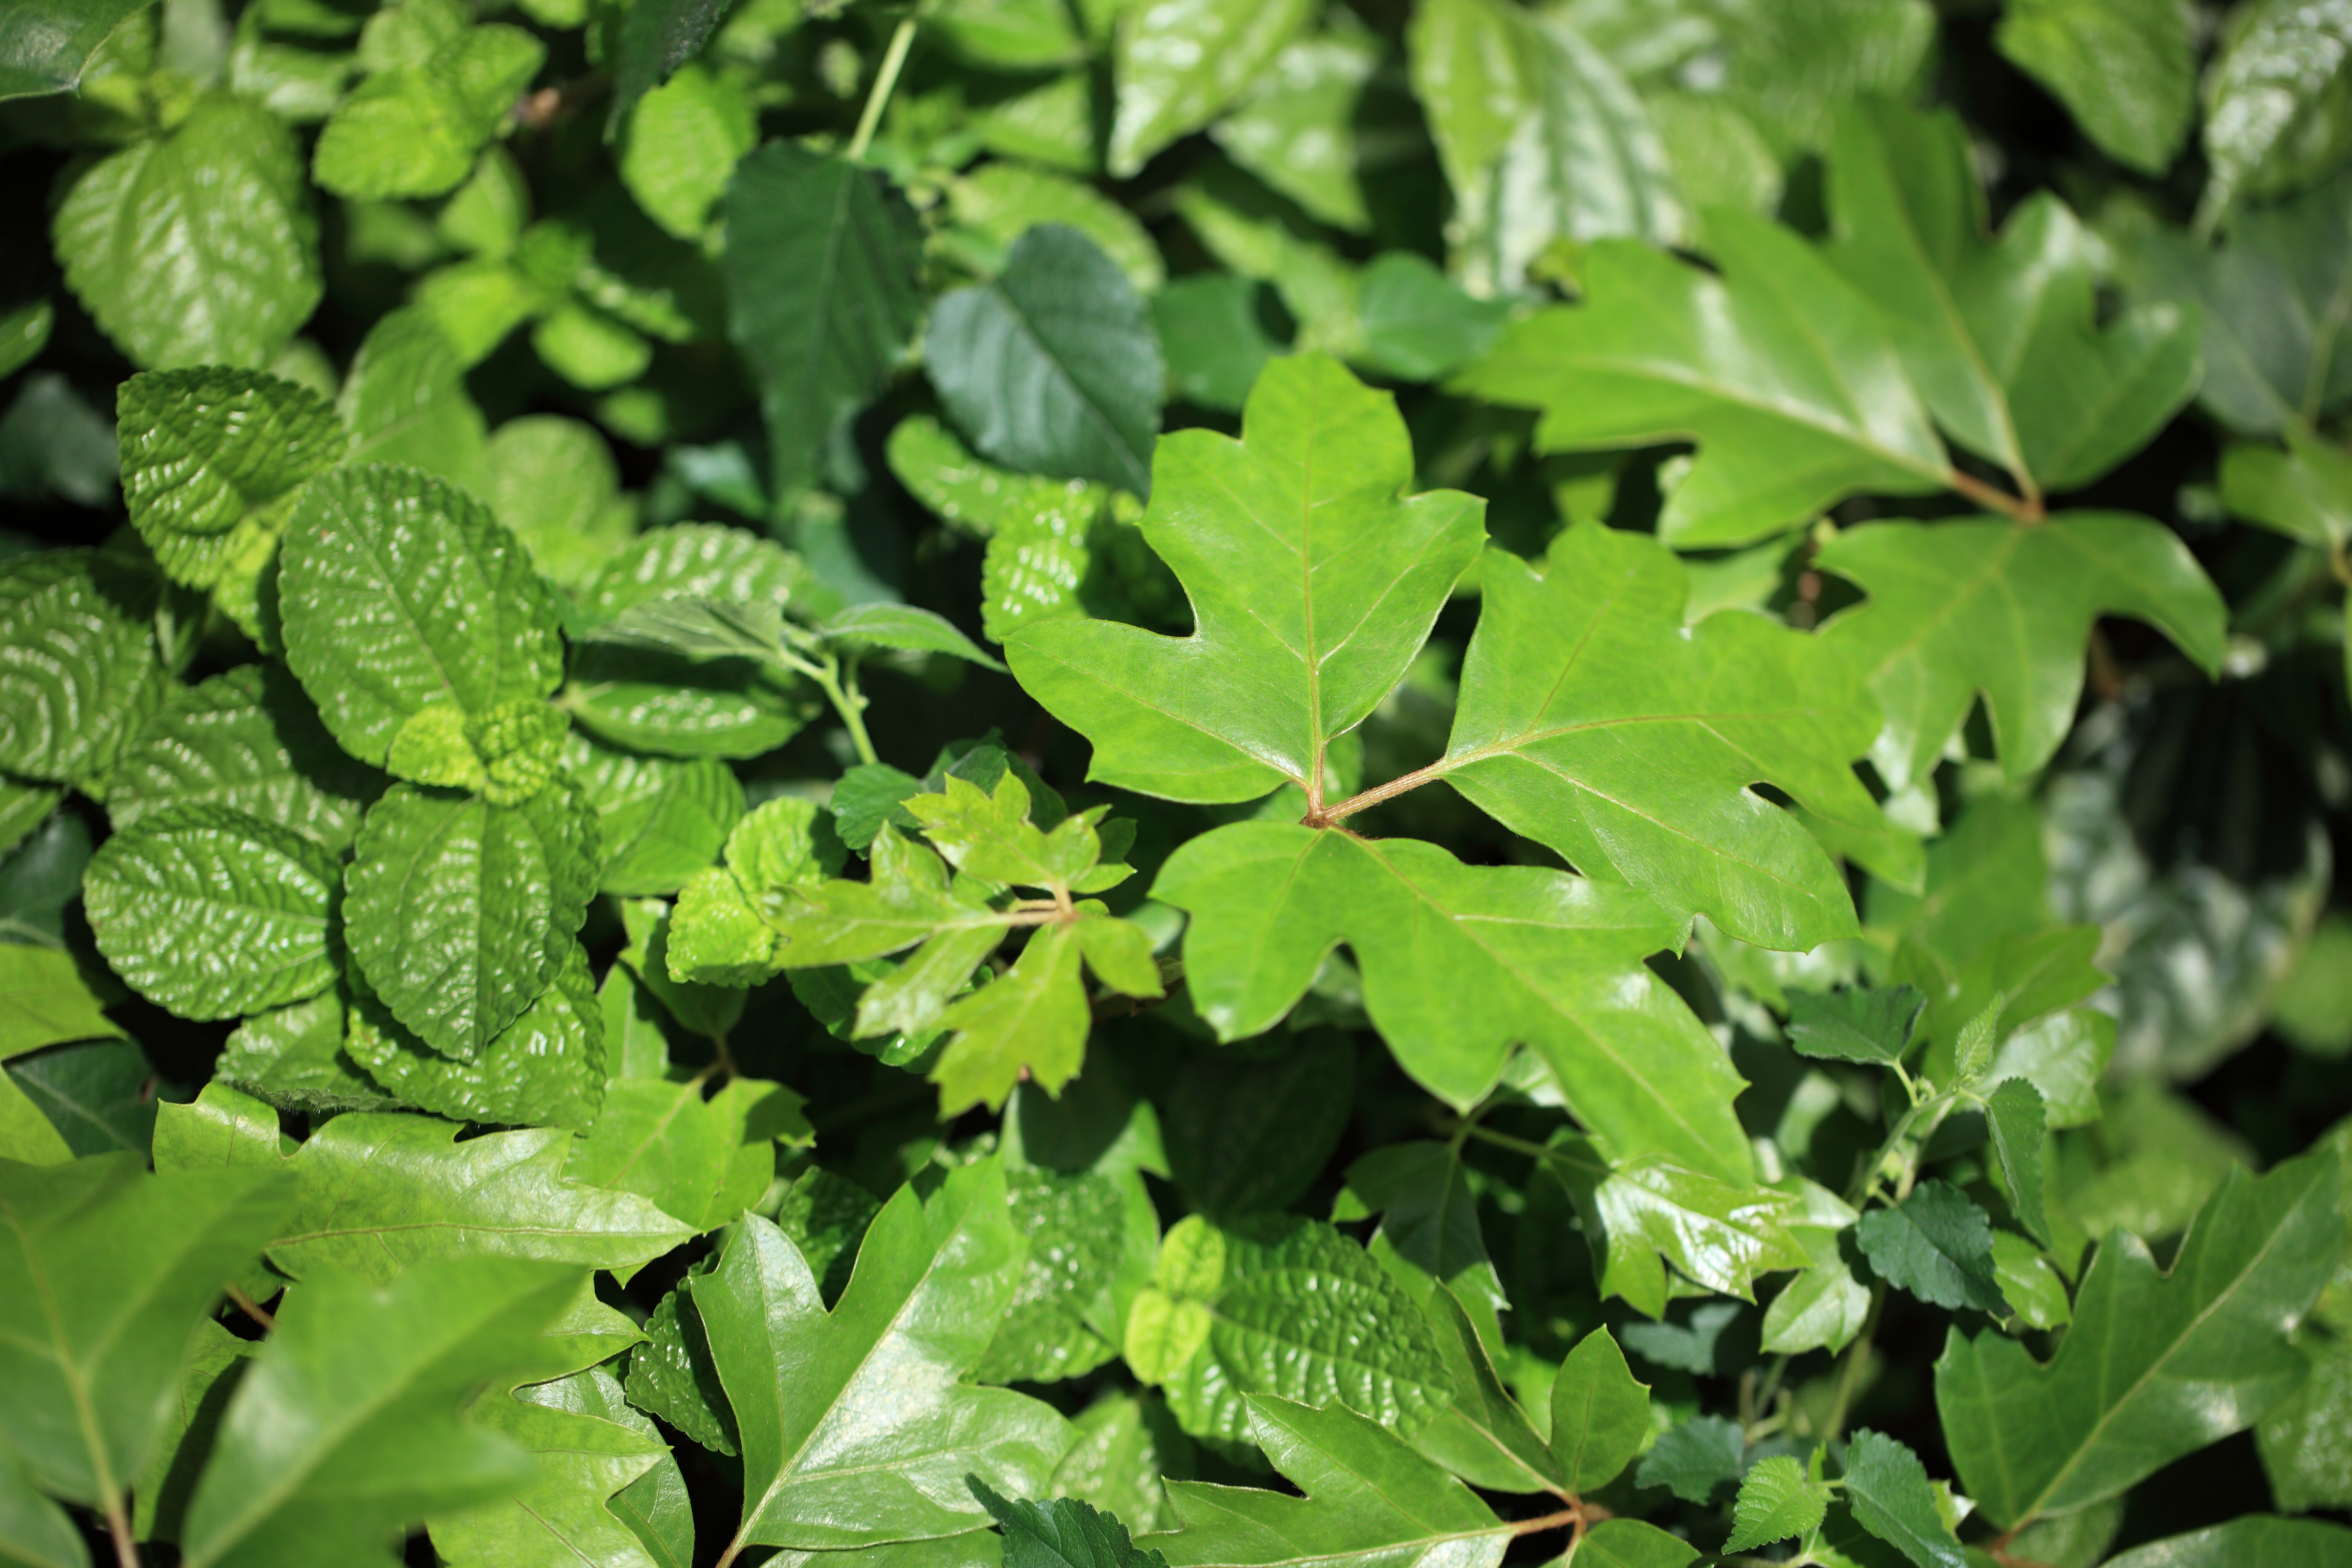
tree, plant, leaf, flower, pattern, green, high, herb, produce, botany, background, shrub, deciduous, wallpaper, 5d, hires, markii, hi, res, resolution, chiba, ichihara, flowering plant, annual plant, woody plant, land plant